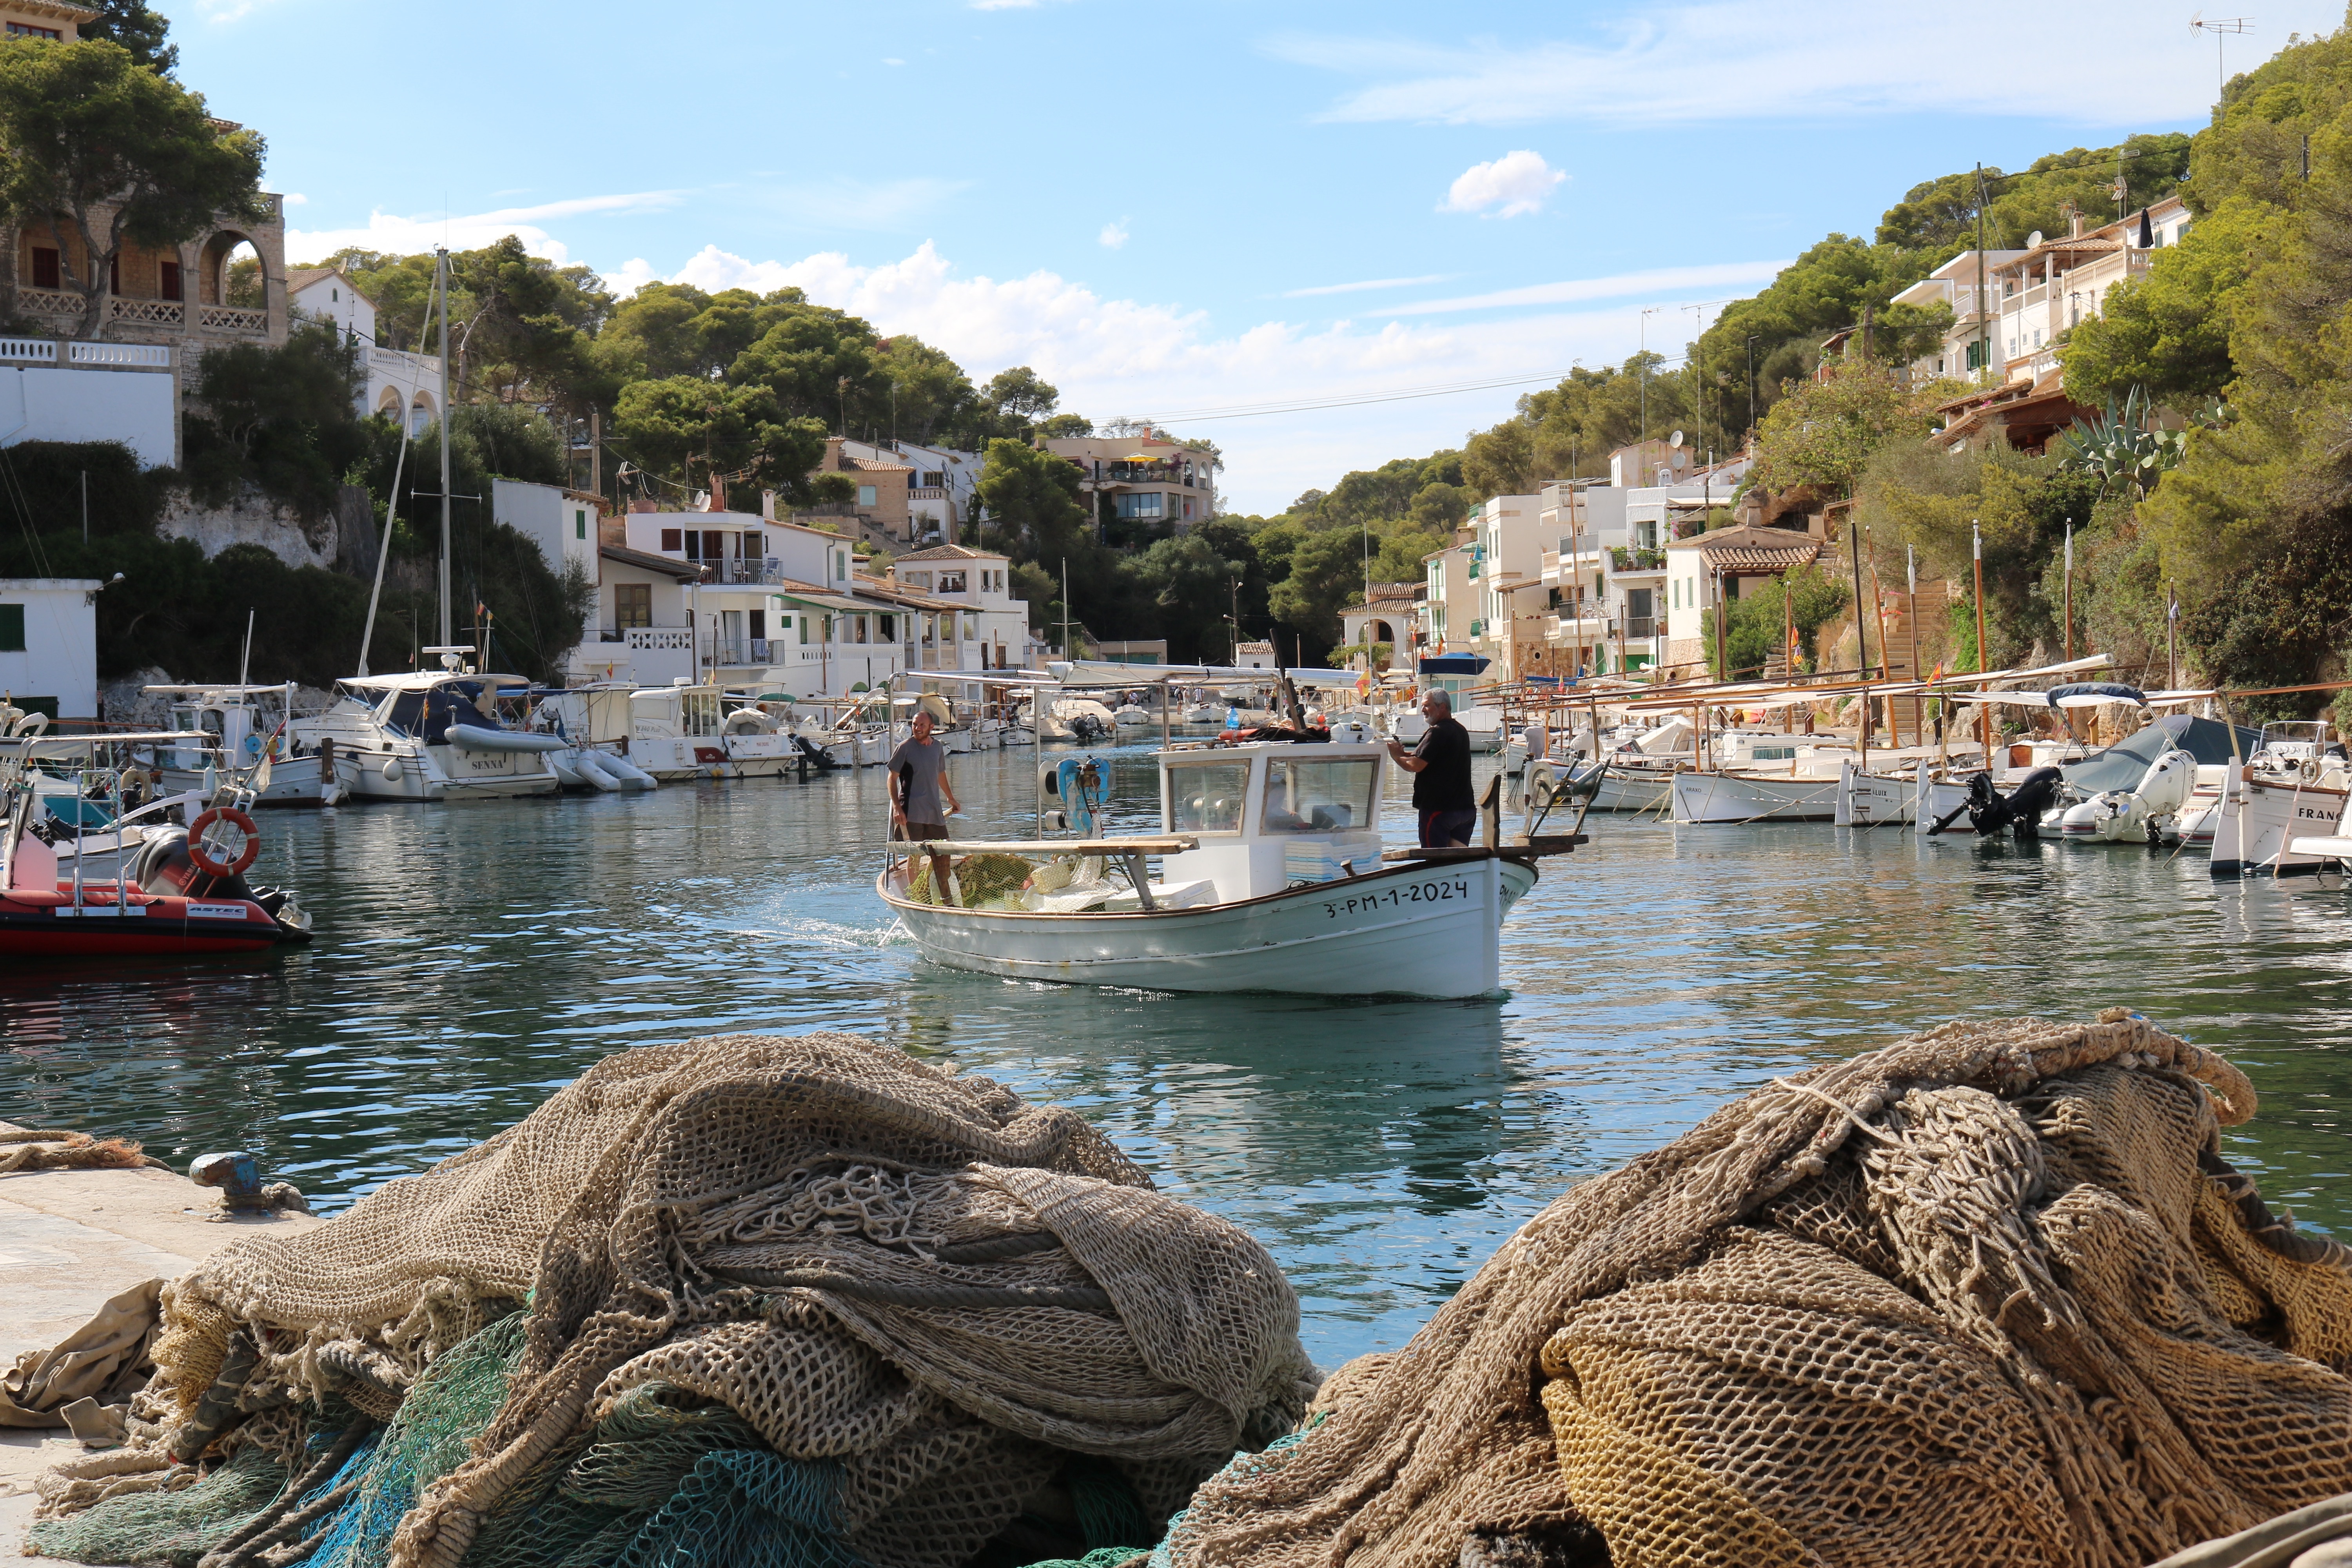
sea, coast, boat, river, vacation, travel, mediterranean, vehicle, fishing, holiday, bay, tourism, waterway, fishing boat, boats, mallorca, booked, balearic islands, fishing village, cala figuera, old port, fishing nets